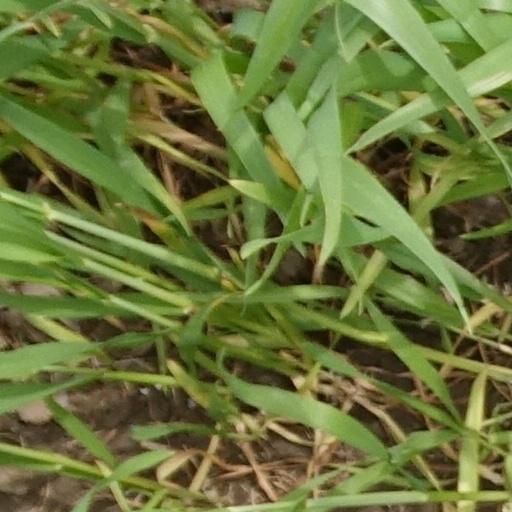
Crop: wheat